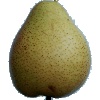
Label: pear_forelle